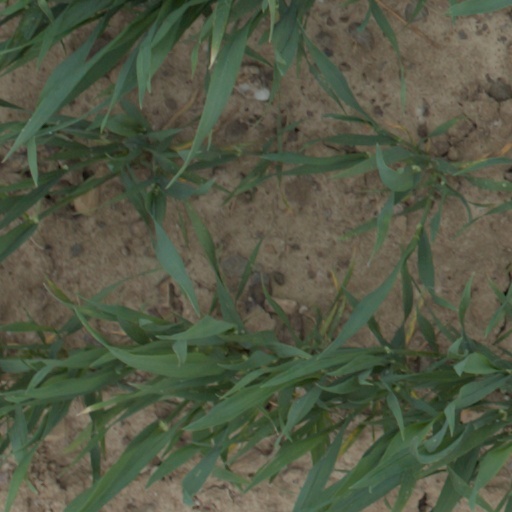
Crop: wheat